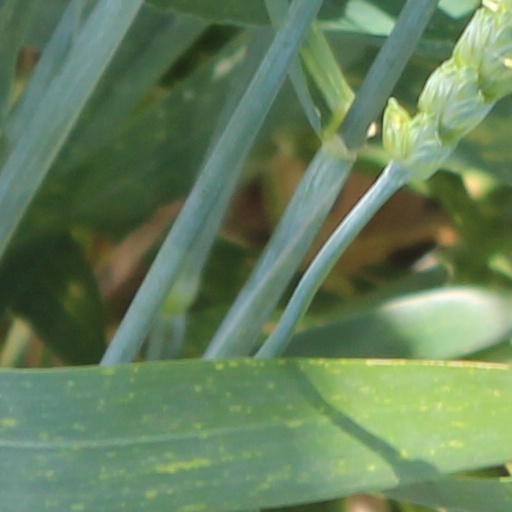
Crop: wheat